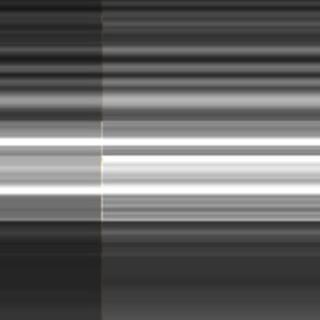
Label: sugarcane_bacterial_blight